Anangpal Tomar

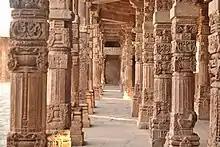
Ancient temple pillars in Qutb Minar complex

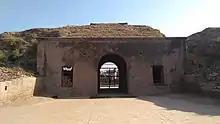
Asigarh (Hansi Fort)

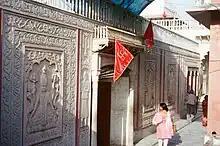
Yogmaya Temple

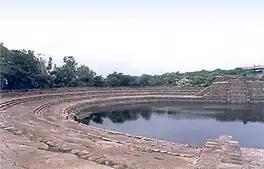
Suraj Kund

It is believed that Hansi was founded by Anangpal for his guru ""Hansakar"". Later, his son Drupad established a sword manufacturing factory in this fort, hence it is also called "Asigarh". Swords from this fort were exported as far away as to Arab countries. As per "Talif-e-Tajkara-e-Hansi" by Qazi Sharif Husain in 1915, around 80 forts across the area were controlled from this centre "Asigarh".